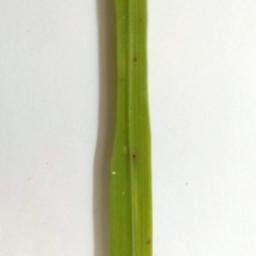
Label: Rice___Brown_Spot